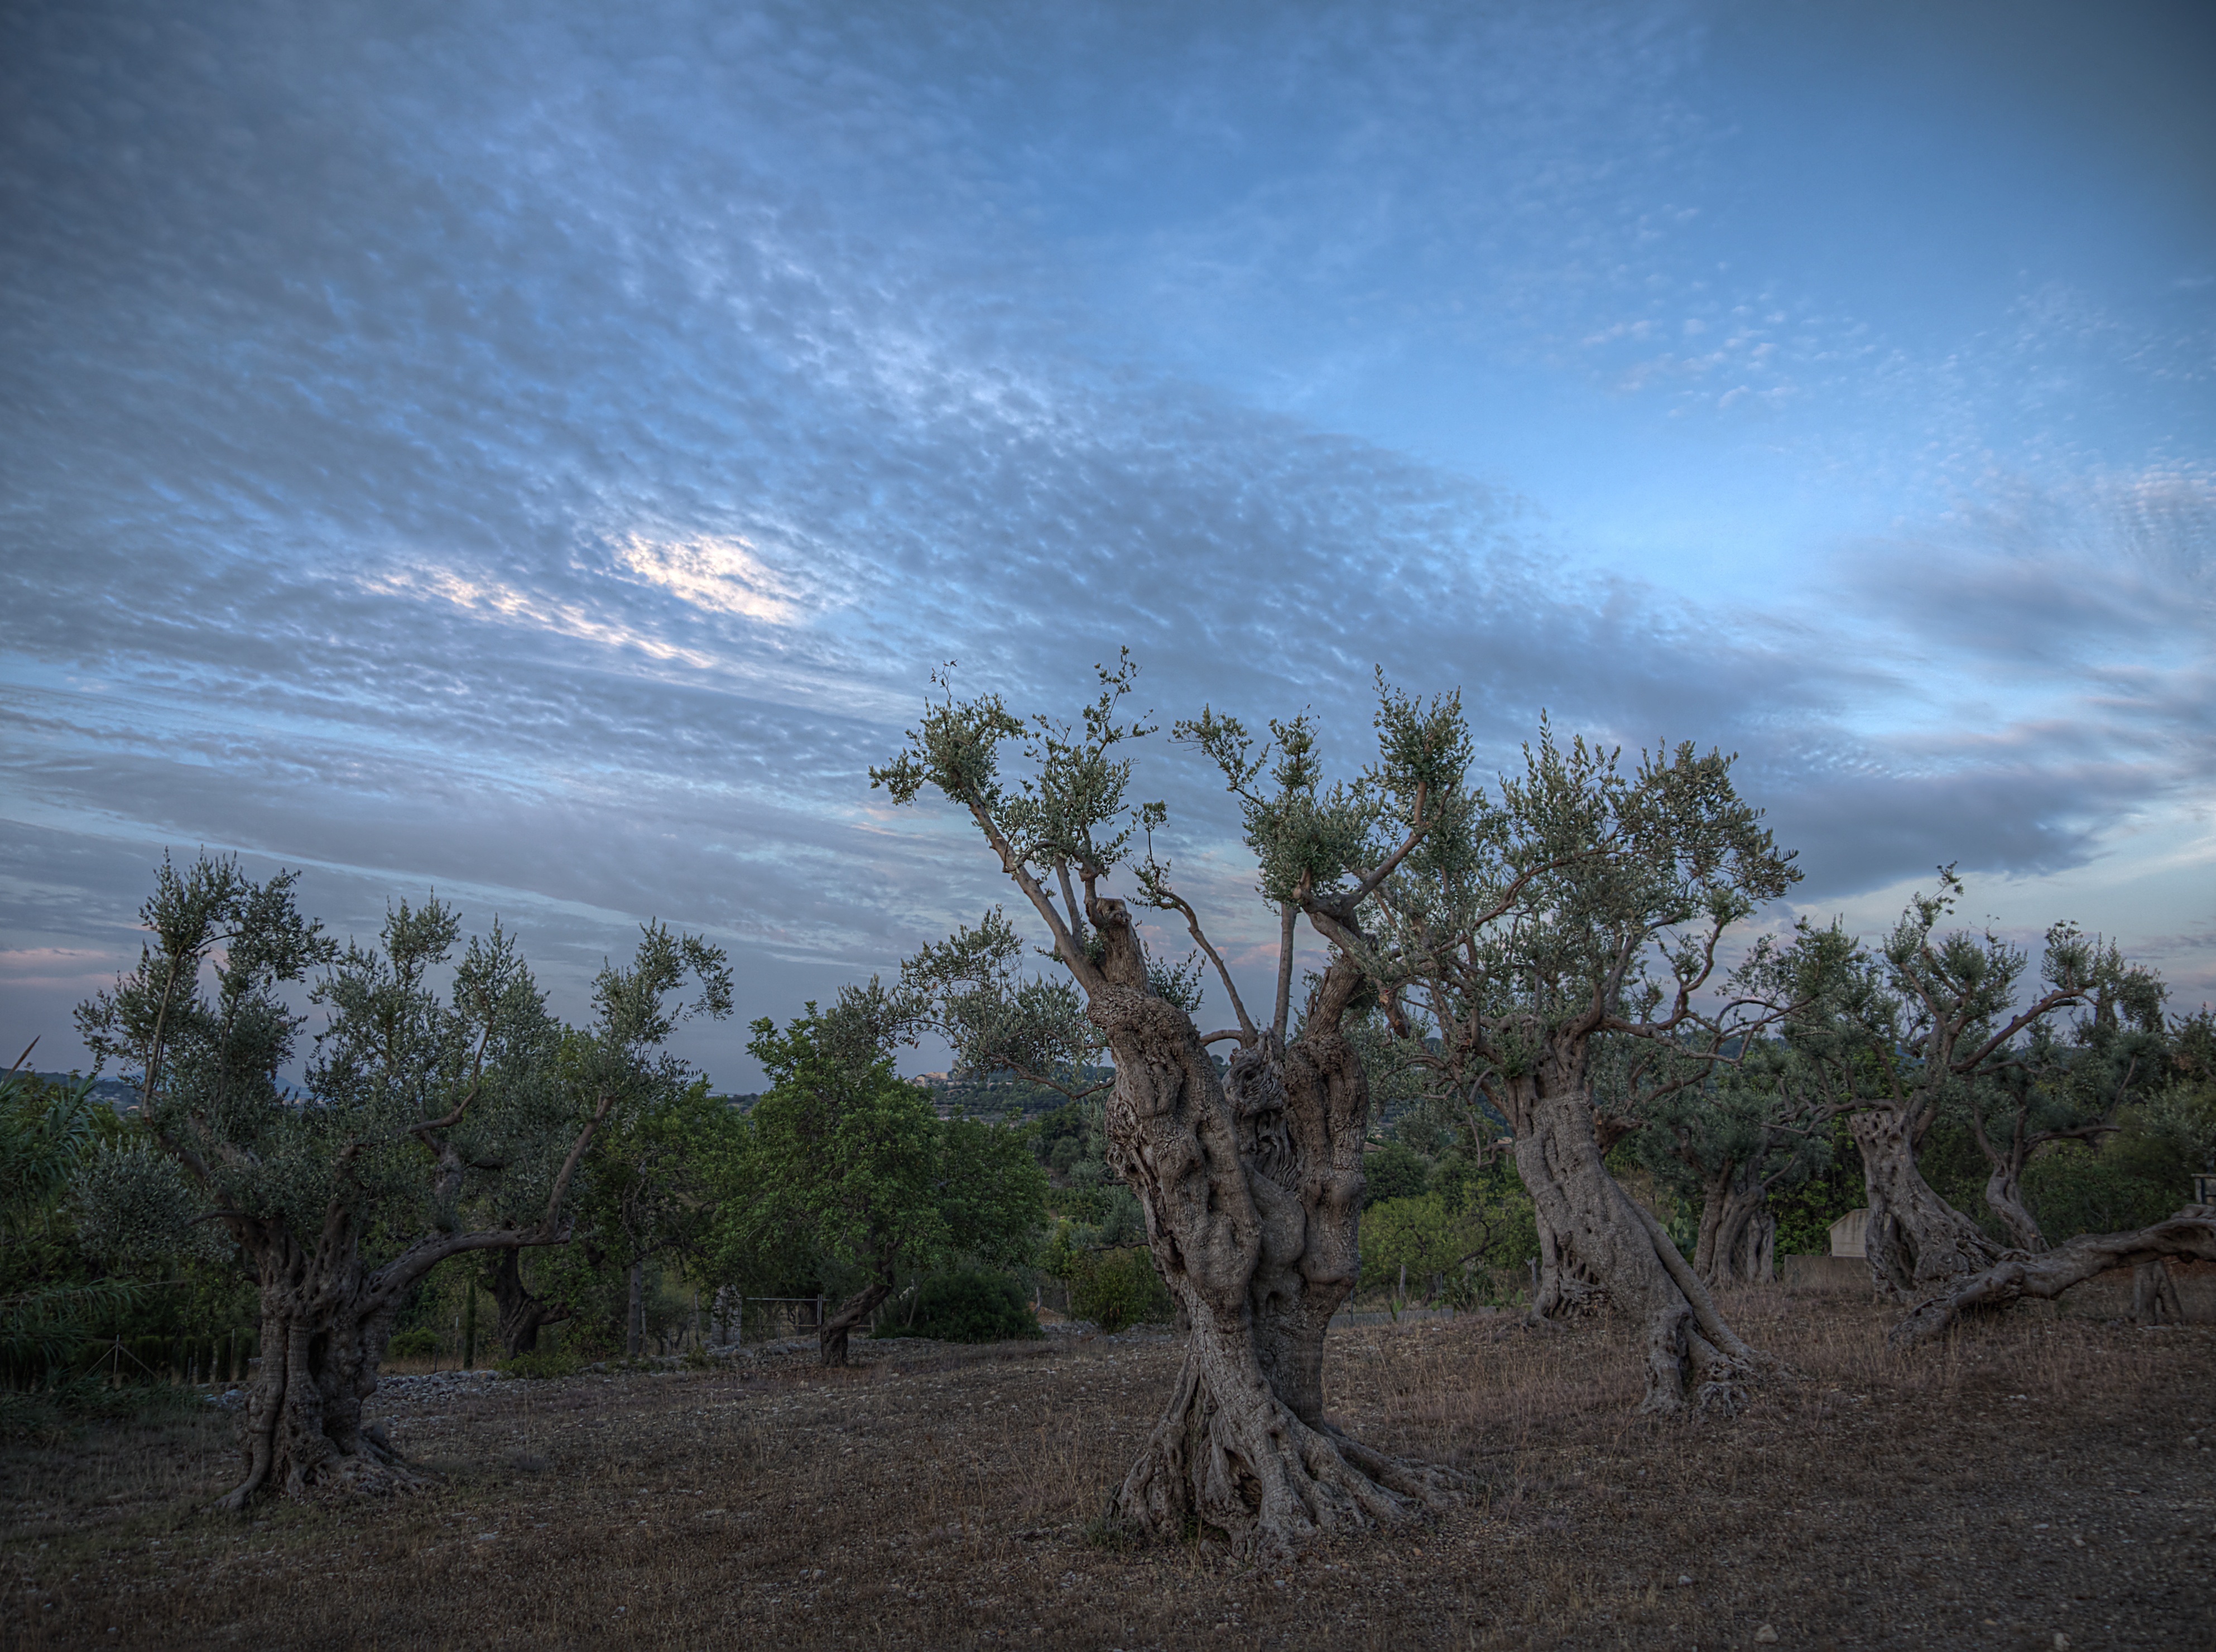
landscape, tree, nature, forest, cloud, plant, sky, mediterranean, soil, savanna, spain, mallorca, ecosystem, olive trees, olive grove, caimari, woody plant, arecales